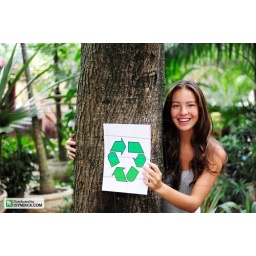
recycling: woman in the forest holding a recycle sign smiling